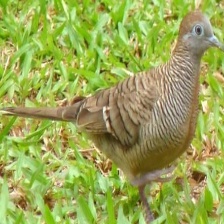
Species: ZEBRA DOVE
Scientific name: GEOPELIA STRIATA